Jonathan Fryer

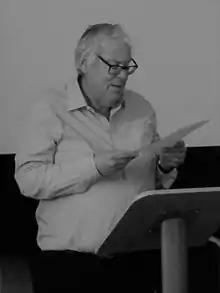
Fryer in 2018

Jonathan Harold Fryer (born Graham Leslie Morton; 5 June 1950 – 16 April 2021) was a British writer, broadcaster, lecturer and Liberal Democrat politician. His biographies of Oscar Wilde and Christopher Isherwood were the best-known of his fifteen books.